Mosaic effect

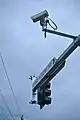
Cameras mounted on poles collecting data from public spaces have been identified as a privacy concern under mosaic concepts.

Mosaic theory in finance describes a method of evaluating securities by synthesizing both public and non-public, material and non-material information. Legal, non-material nonpublic information is combined with public sources to construct a broader understanding of a company's performance or prospects. According to the Corporate Finance Institute, this technique is designed to reveal a security's underlying value through a more comprehensive analysis. Some analysts refer to this approach as the ‘scuttlebutt method,’ which may include seeking insights from within a company provided those insights are not material.